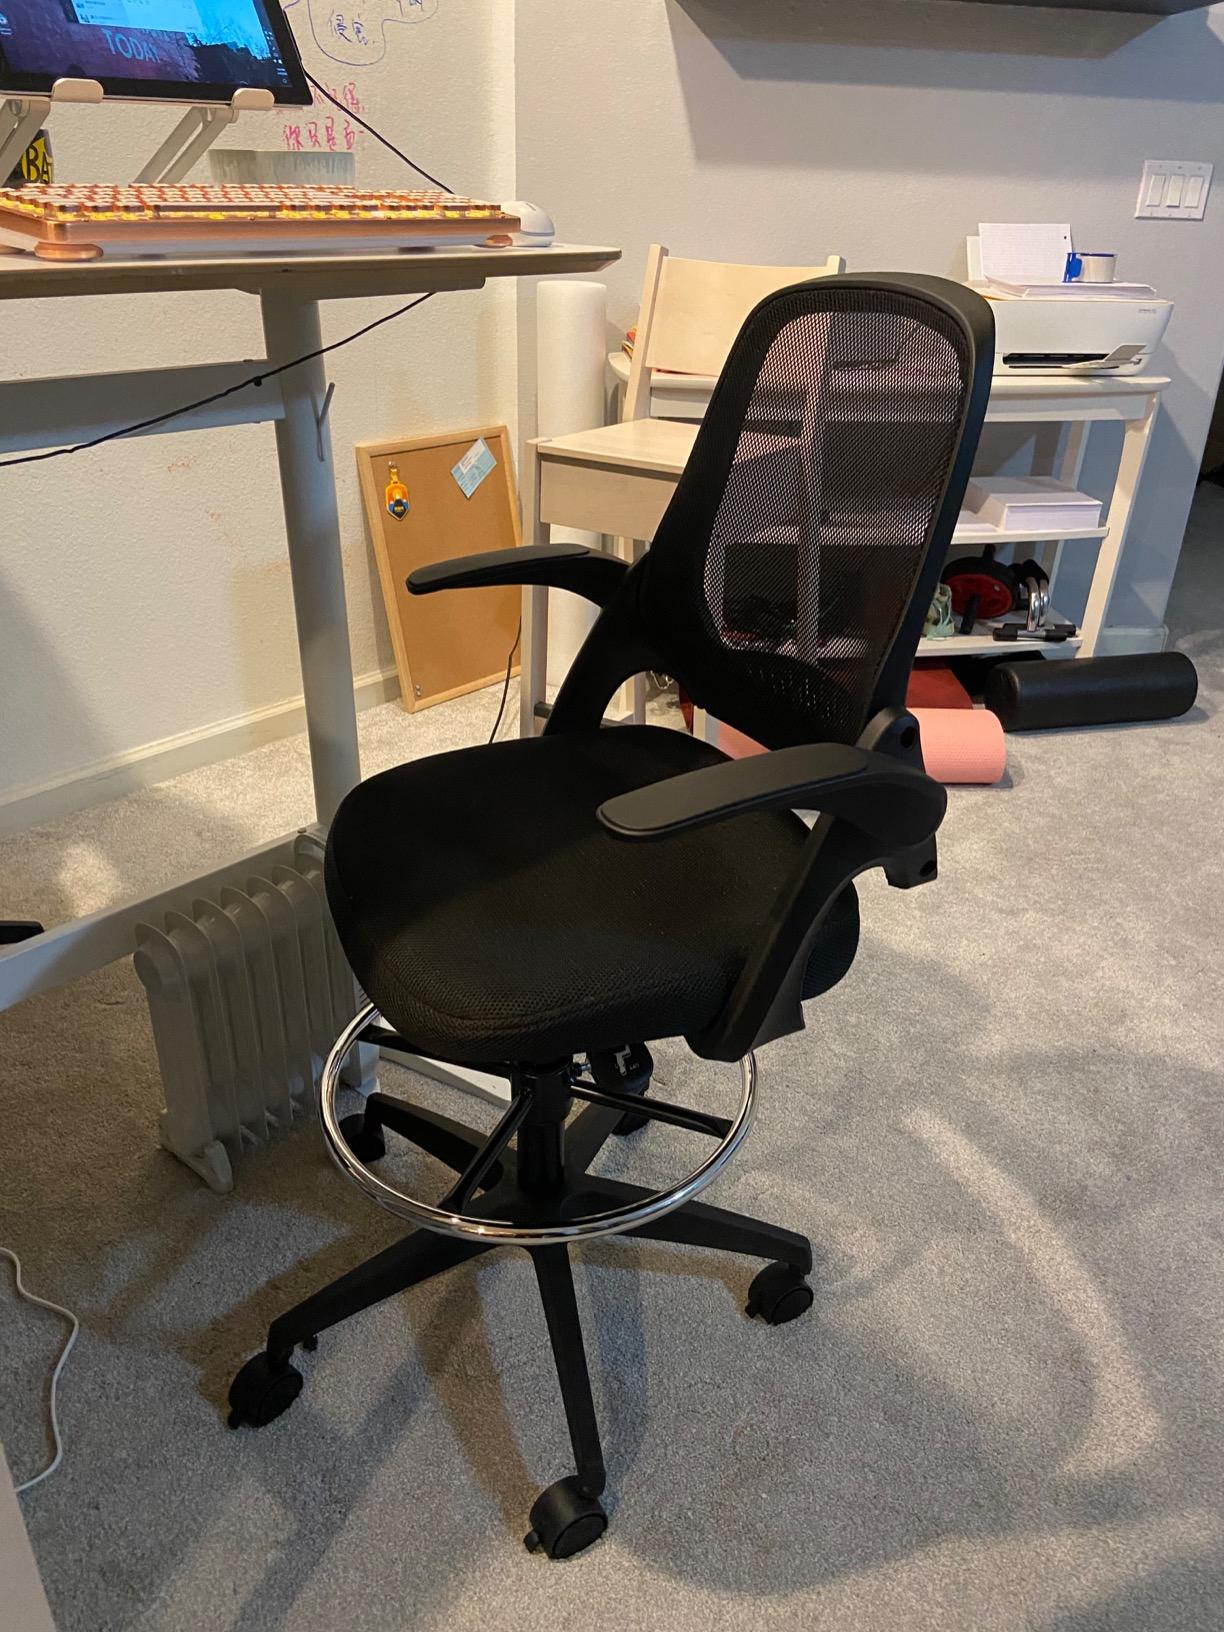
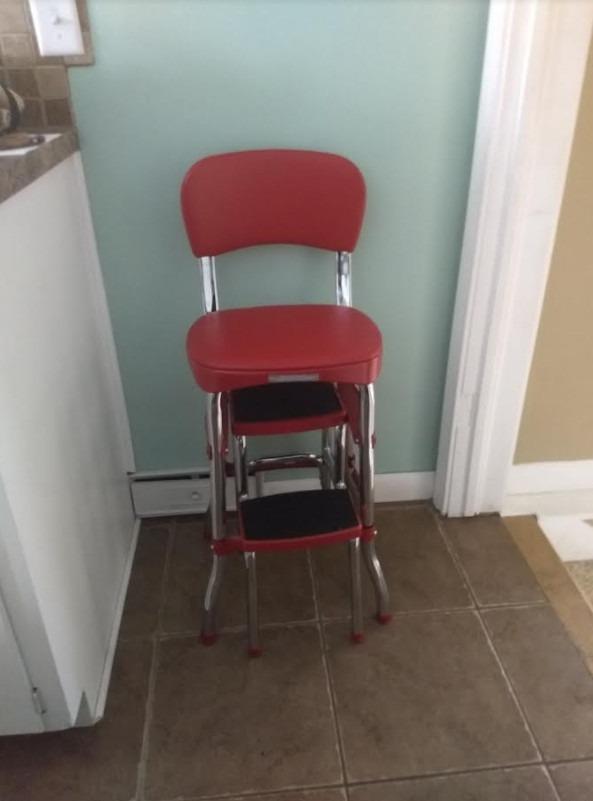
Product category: items_chair
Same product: no